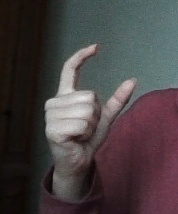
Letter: nun